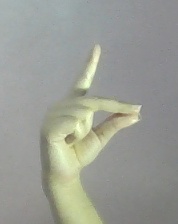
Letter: ta